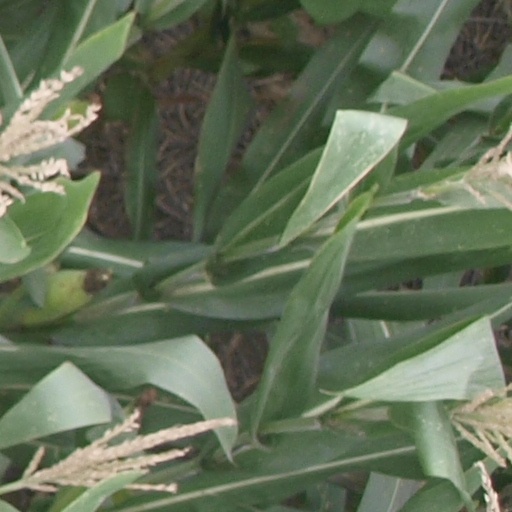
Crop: maize; corn